Shale oil extraction

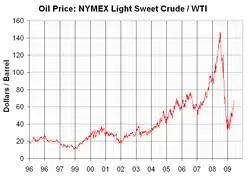
NYMEX light-sweet crude oil prices 1996–2009 (not adjusted for inflation)

The dominant question for shale oil production is under what conditions shale oil is economically viable. According to the United States Department of Energy, the capital costs of a "ex-situ" processing complex are $3–10 billion. The various attempts to develop oil shale deposits have succeeded only when the shale-oil production cost in a given region is lower than the price of petroleum or its other substitutes. According to a survey conducted by the RAND Corporation, the cost of producing shale oil at a hypothetical surface retorting complex in the United States (comprising a mine, retorting plant, upgrading plant, supporting utilities, and spent oil shale reclamation), would be in a range of $70–95 per barrel ($440–600/m), adjusted to 2005 values. Assuming a gradual increase in output after the start of commercial production, the analysis projects a gradual reduction in processing costs to $30–40 per barrel ($190–250/m) after achieving the milestone of . The United States Department of Energy estimates that the "ex-situ" processing would be economic at sustained average world oil prices above $54 per barrel and "in-situ" processing would be economic at prices above $35 per barrel. These estimates assume a return rate of 15%. Royal Dutch Shell announced in 2006 that its Shell ICP technology would realize a profit when crude oil prices are higher than $30 per barrel ($190/m), while some technologies at full-scale production assert profitability at oil prices even lower than $20 per barrel ($130/m).